Songs from the Stars

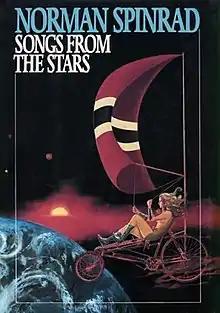
First edition (publ. Simon & Schuster)

"Songs from the Stars" is a novel in which Clear Blue Lou and Sunshine Sue help manage the society of Aquaria, the only earth-based human civilization that survived a devastating nuclear war. However, the technocratic Space Systems Inc has also survived in Earth orbit and schemes to displace the technological stasis in which they perceive Aquaria to have lingered in order to resurrect spaceflight on this post-apocalyptic world.